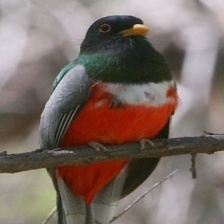
Species: ELEGANT TROGON
Scientific name: TROGON ELEGANS